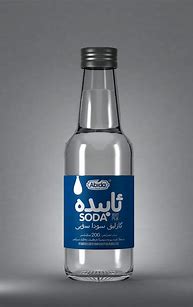
Waste category: glass